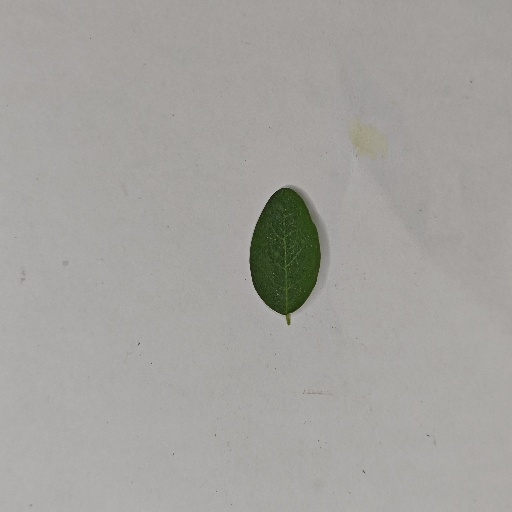
Species: Sojina
Leaf condition: Healthy Leaf